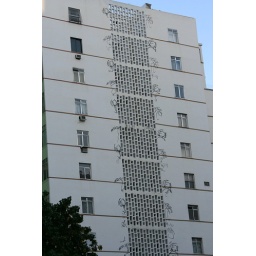
Graffiti on the walls of a building in Rio